Porsche in motorsport

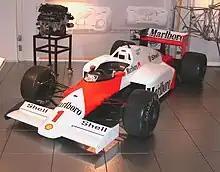
McLaren MP4/2 Formula One car, powered by a TAG-Porsche engine

The various versions of the Porsche 911 proved to be a serious competitor in rallies. The Porsche works team was occasionally present in rallying from the 1960s to the late 1970s. In 1967 the Polish driver Sobiesław Zasada drove a 912 to capture the European Rally Championship for Group 1 series touring cars. Porsche took three double wins in a row in the Monte Carlo Rally; in 1968 with Vic Elford and Pauli Toivonen, and in 1969 and 1970 with Björn Waldegård and Gérard Larrousse. In 1970, Porsche also edged Alpine-Renault to win the International Championship for Manufacturers (IMC), the predecessor to the World Rally Championship (WRC). Porsche's first podium finish in the WRC was Leo Kinnunen's third place at the 1973 1000 Lakes Rally.